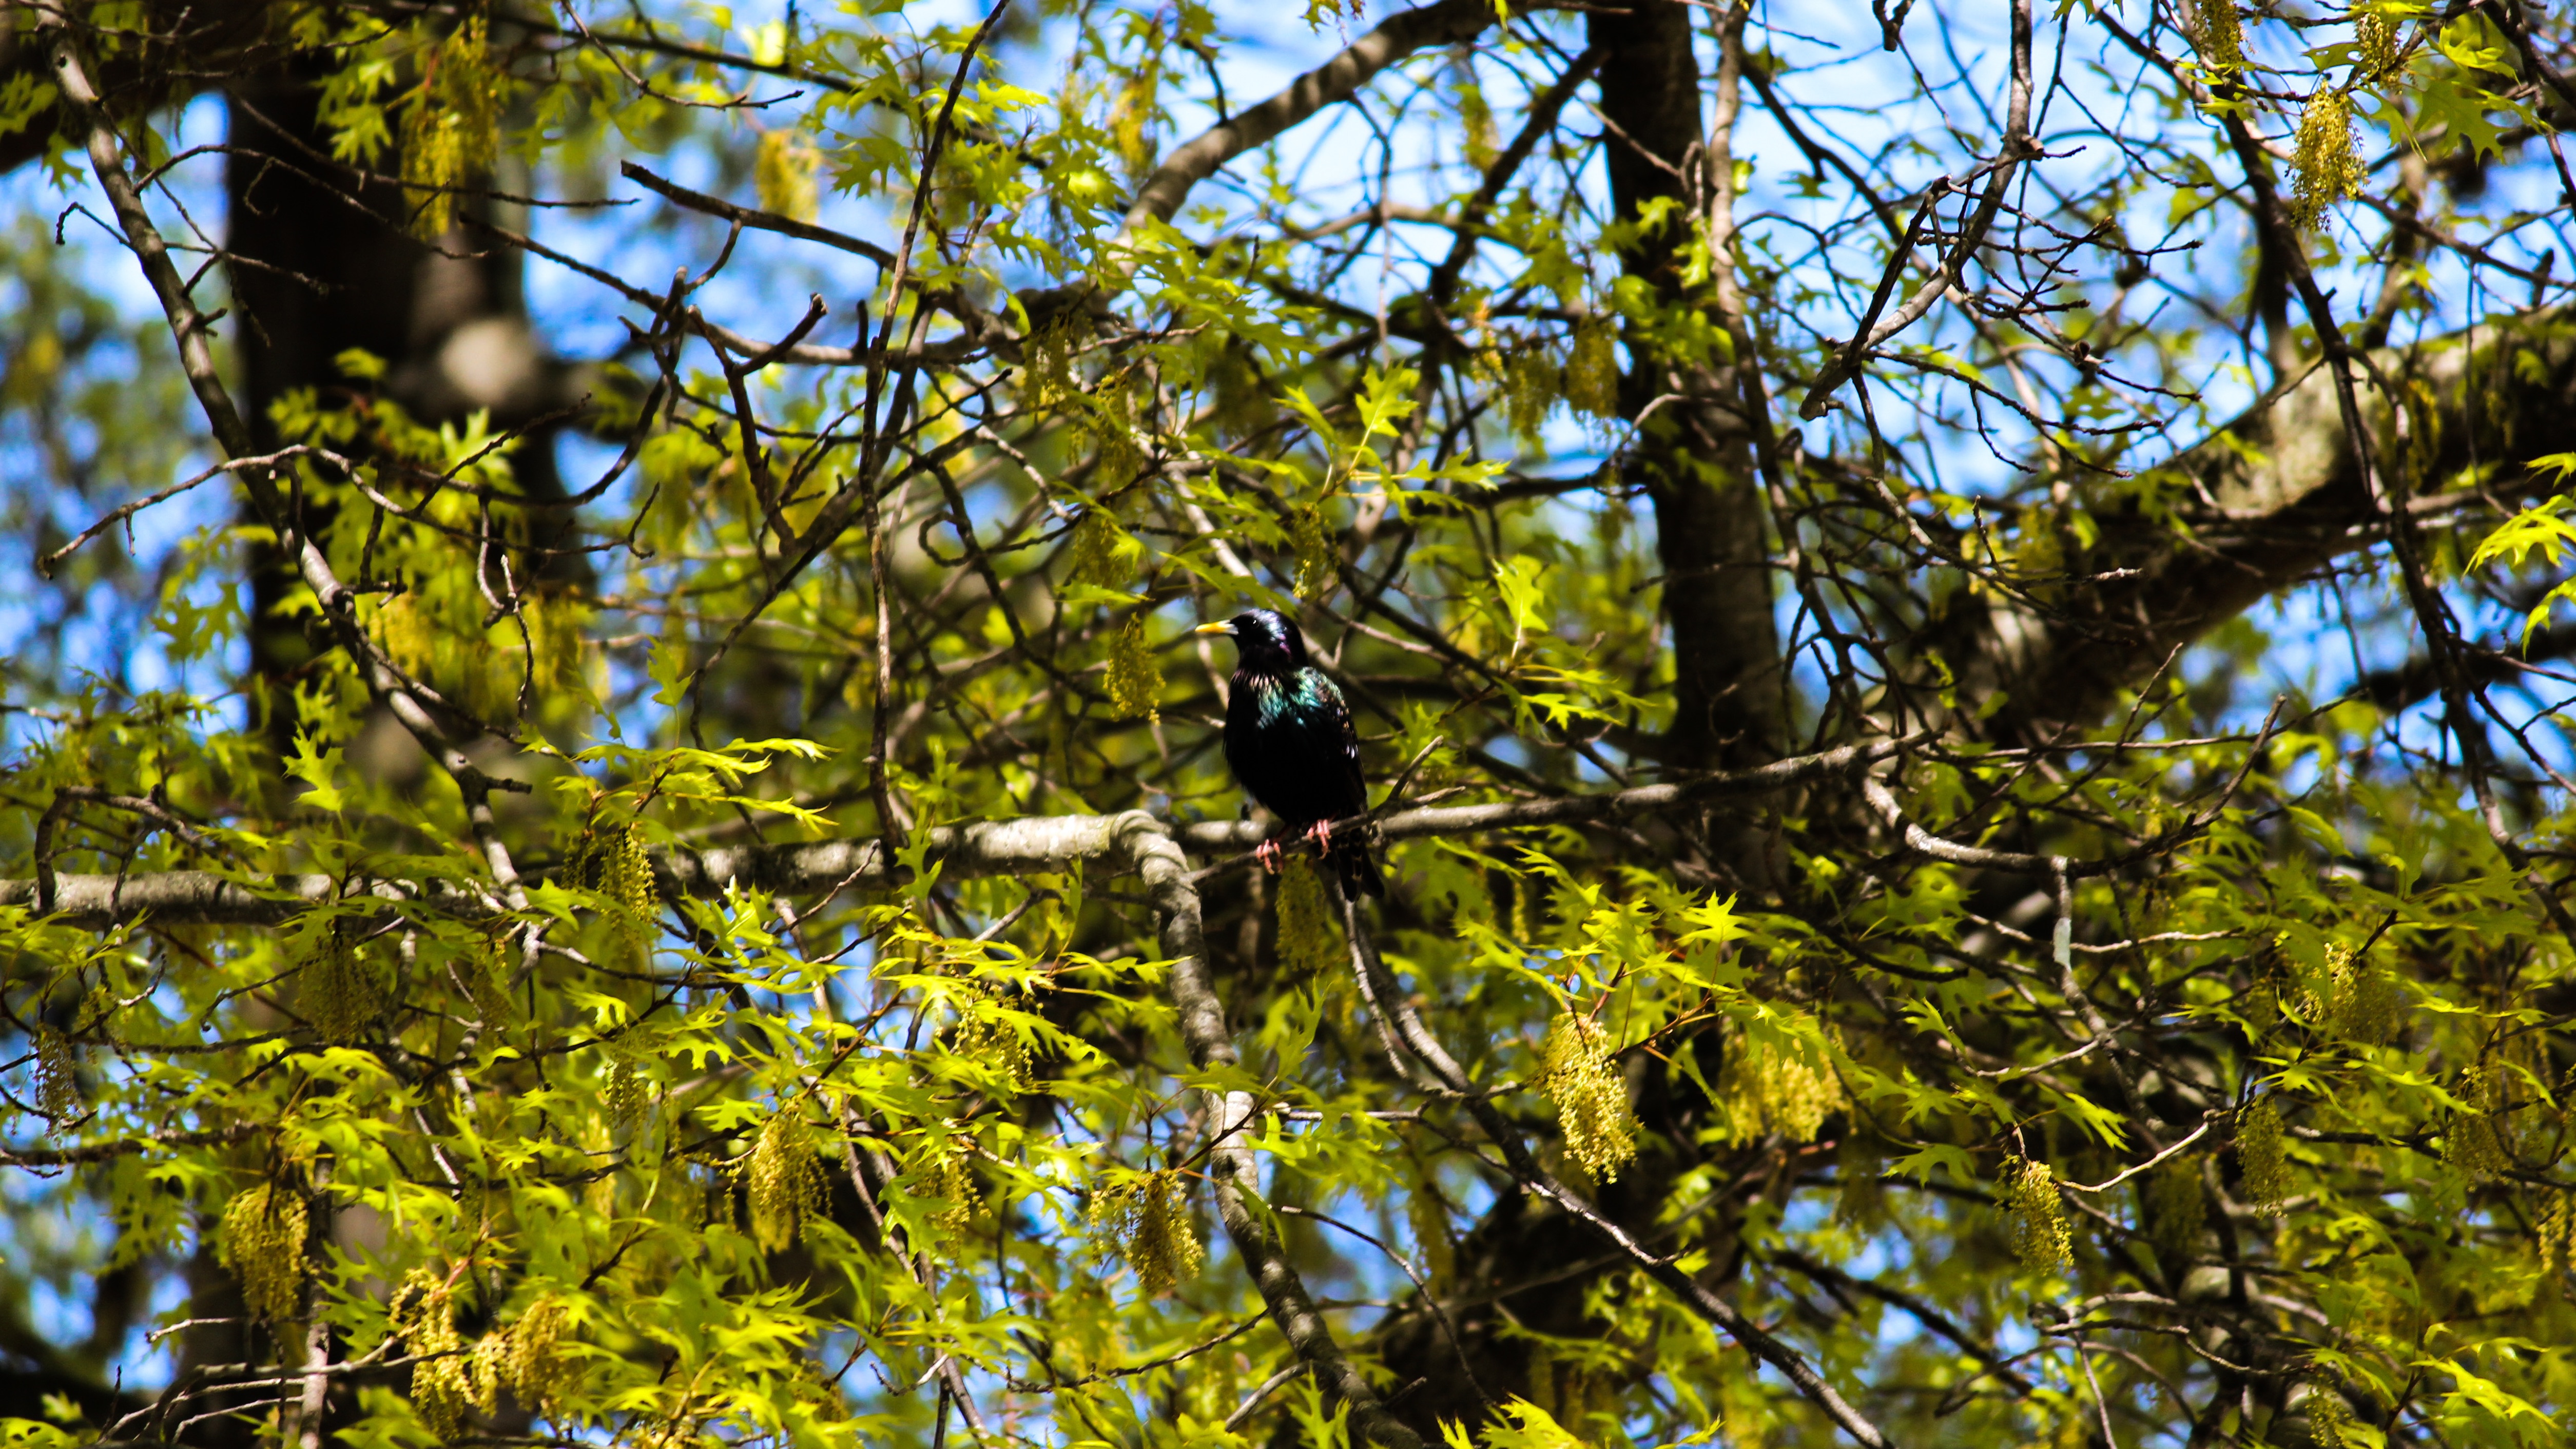
tree, nature, forest, branch, plant, sunlight, leaf, flower, green, autumn, park, botany, flora, season, deciduous, woodland, habitat, flowering plant, woody plant, land plant